Harlem Désir

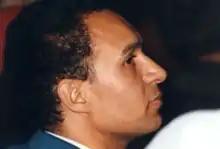
Harlem Desir in 1991

Harlem Désir was briefly active in the JCR, the youth organization of the Revolutionary Communist League. Désir was the first president of the French anti-racist organisation SOS Racisme between 1984 and 1992. Under his leadership, the organization grew significantly in membership and acquired significant influence in French public life. Accused of misusing public assets from 1986 to 1987, he was sentenced to an 18 months suspended sentence and a 30,000 francs fine in 1998.